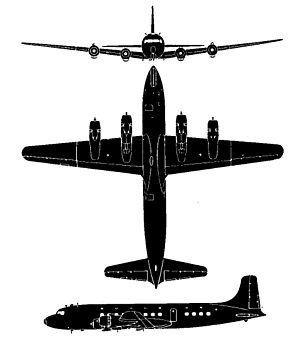
Le Douglas DC-6 est un avion de ligne quadrimoteur américain produit entre 1947 et 1959 par la Douglas Aircraft Company. Il est conçu à la suite d'une demande de l'US Air Force pour un avion de transport militaire plus performant que le C-54, version militaire du DC-4, et avec une capacité d'emport supérieure. Le nouvel avion est désigné XC-112 ; par rapport au C-54 le fuselage est allongé, les moteurs sont plus puissants et la cabine est pressurisée. Durant la conception, la Seconde Guerre mondiale se termine, Douglas transforme alors son DC-6 en avion civil long-courrier.